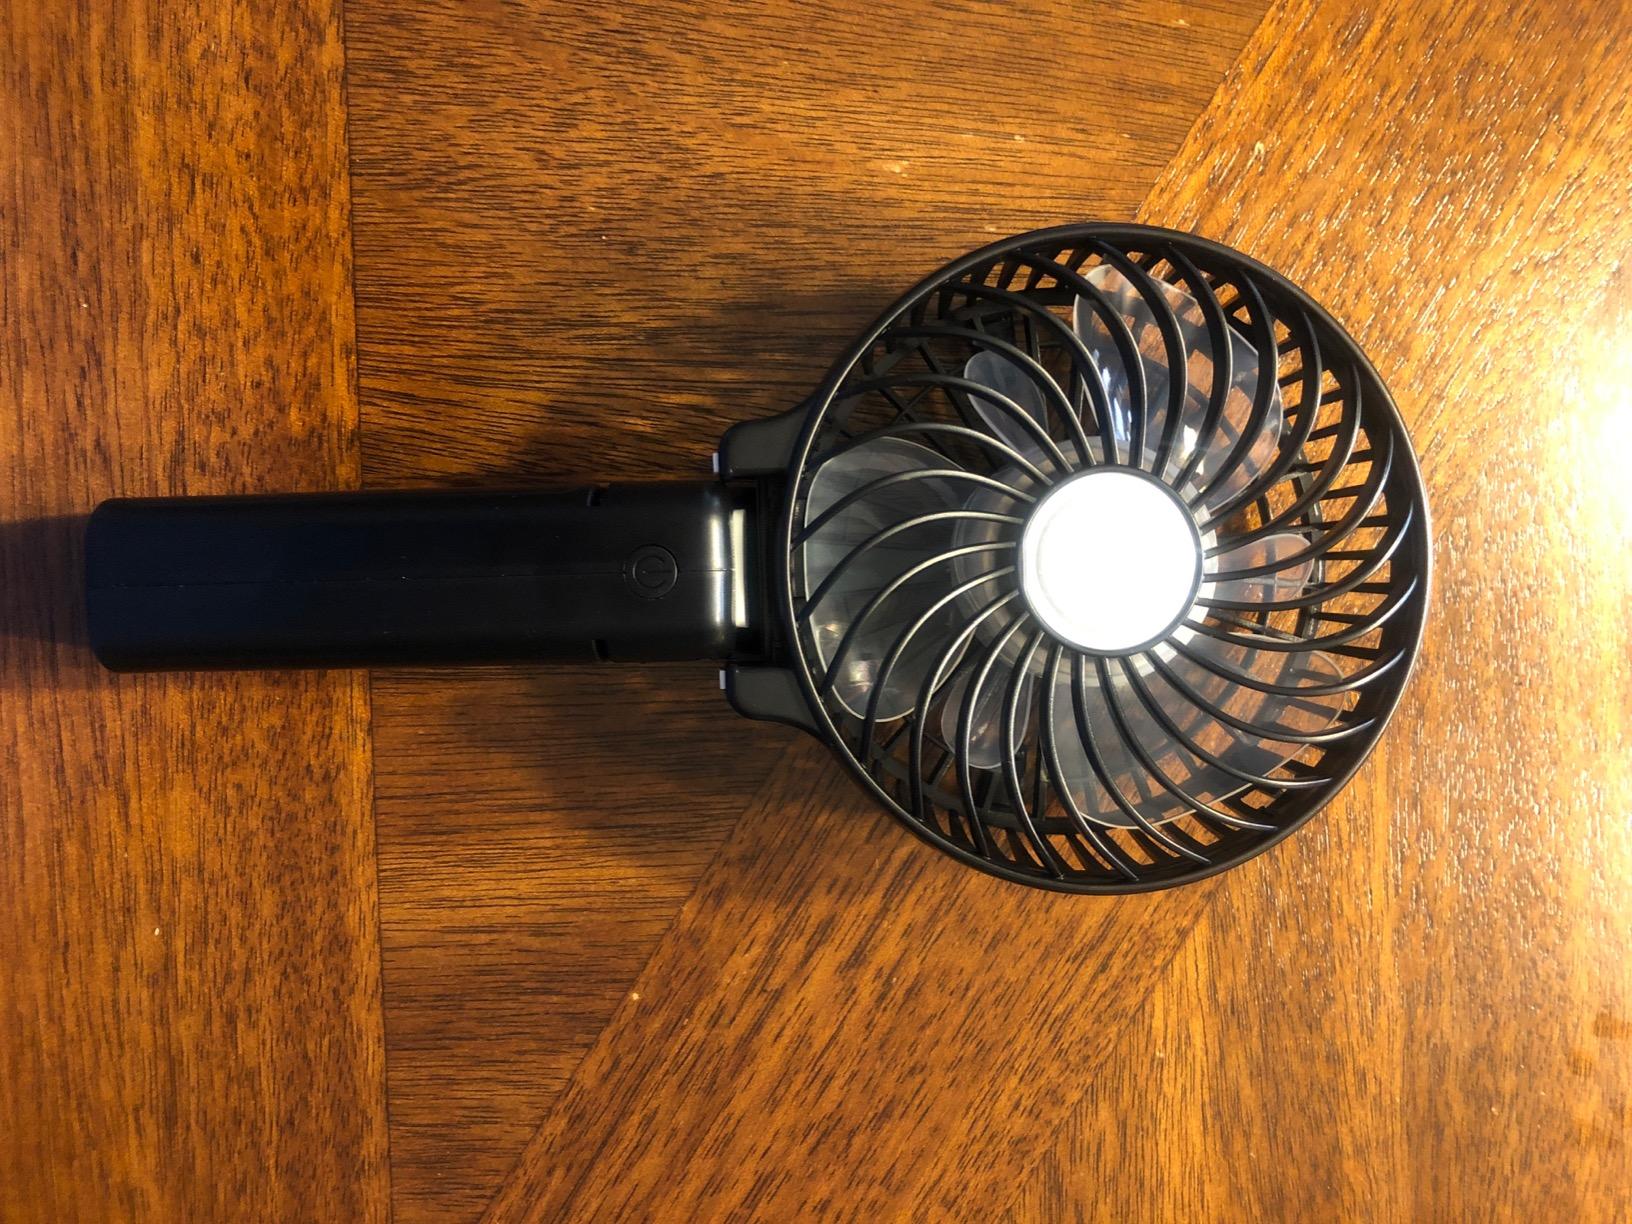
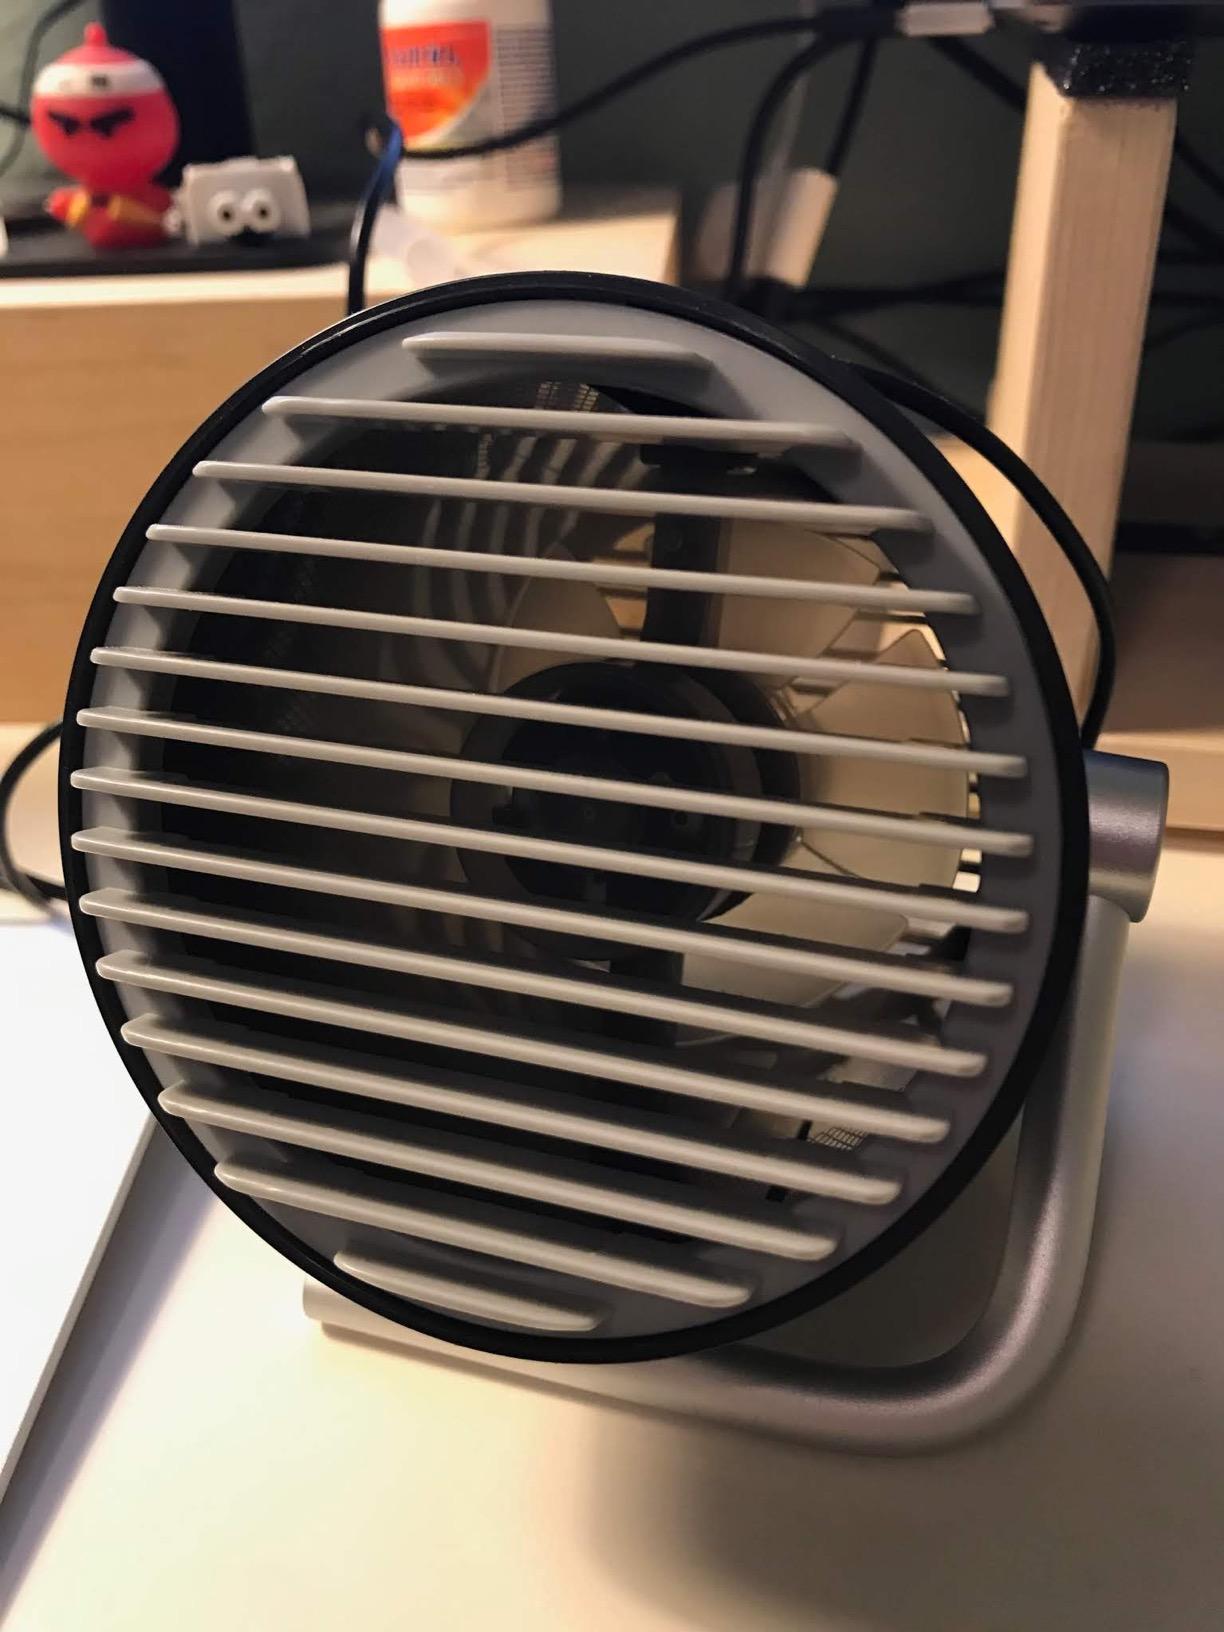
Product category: fan
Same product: no